William Stanley Braithwaite

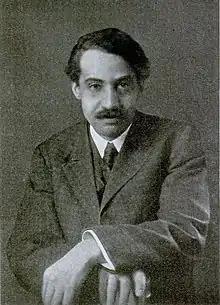
Braithwaite, c. 1911

William Stanley Beaumont Braithwaite (December 6, 1878 – June 8, 1962) was an African-American writer, poet, literary critic, anthologist, and publisher in the United States. His work as a critic and anthologist was widely praised and important in the development of East Coast poetry styles in the early 20th century. He was awarded the Spingarn Medal in 1918.